Teresa Stolz

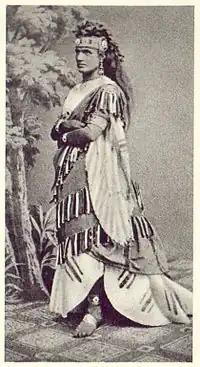
Teresa Stolz as the title role of Aida, Parma, 1872

She made her operatic debut in Tbilisi in 1857, and also appeared in Odessa and Constantinople. She went to Italy, where she was a pupil of Francesco Lamperti in Milan. She probably appeared in Italy first in Turin in 1863, followed by Nice where she performed as Leonora in Verdi's "Il trovatore". The following year she appeared as Elvira in Verdi's "Ernani" in Granada in 1864, and as Leonora in Spoleto.